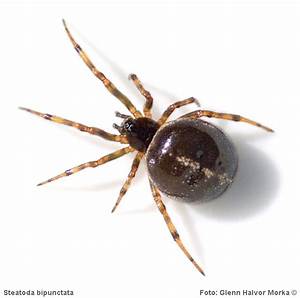
Label: ragno